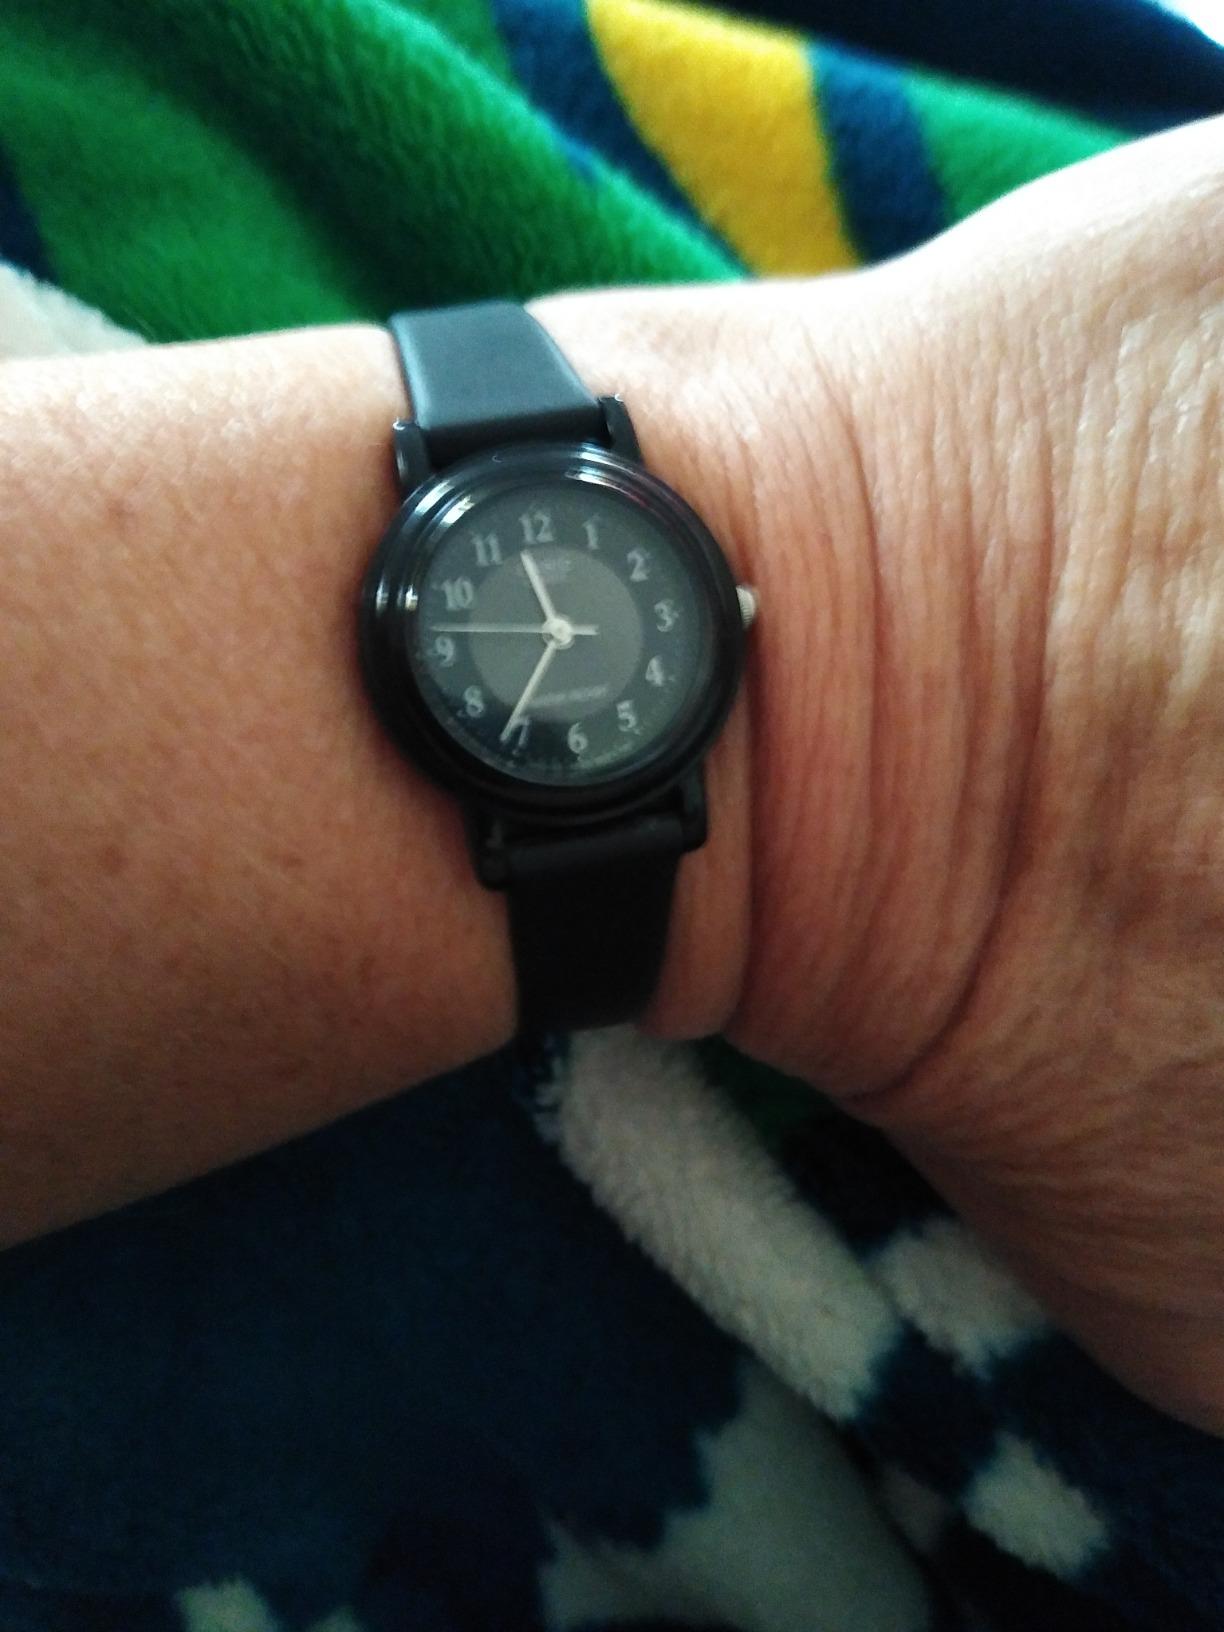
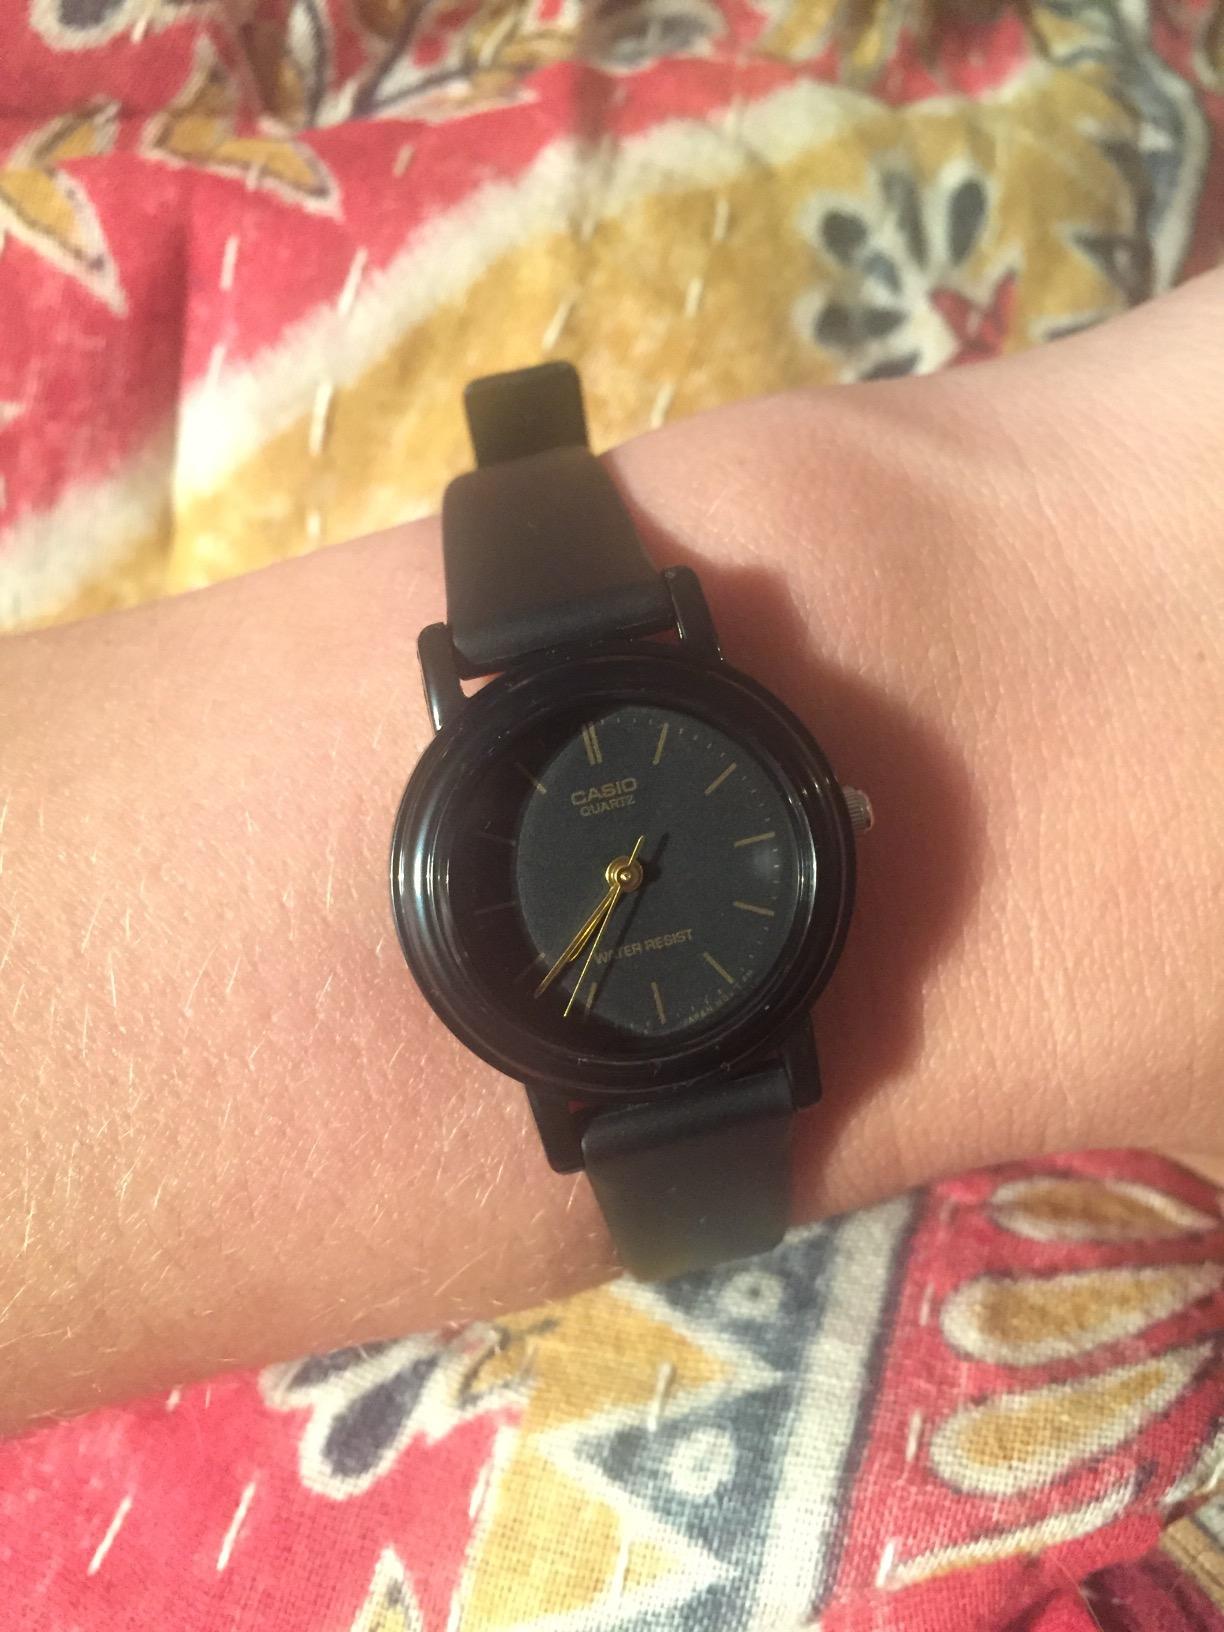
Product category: accessories_watch
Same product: no